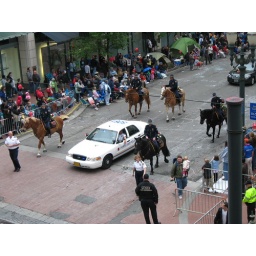
the woman at bottom center in the white shirt is the (now former) police chief